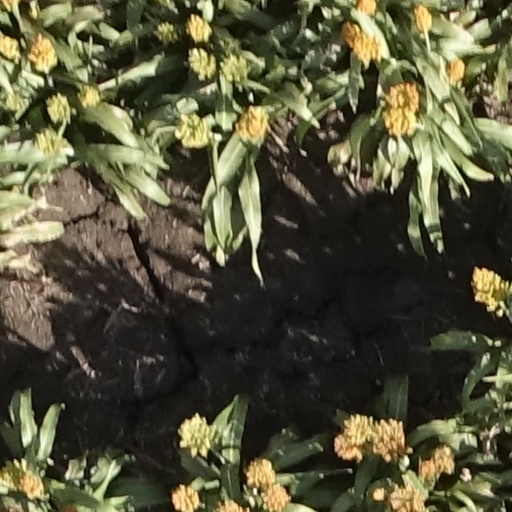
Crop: sorghum